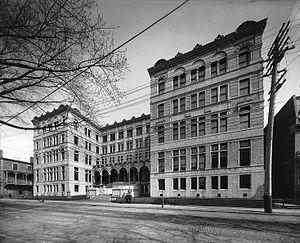
Photographie, Université Laval, rue Saint-Denis, Montréal, QC, 1903, Wm. Notman &amp
Marie-Joséphine Gérin-Lajoie, née le 9 juin 1890 à Montréal et décédée le 7 janvier 1971 dans la même ville, est une travailleuse sociale, fondatrice de communauté religieuse et pionnière du service social dans le milieu francophone au Québec. Au même titre que sa mère, Marie Lacoste Gérin-Lajoie, elle est une figure incontournable de l'histoire du féminisme au Québec. Elle est également la première Québécoise à obtenir un diplôme d'une université francophone et catholique, en 1911.
Situé à proximité de l'intersection des rues Sainte-Catherine et Saint-Denis, l'origine du nom Quartier latin de Montréal provient de sa proximité avec l'Université de Montréal qui était située dans le quartier au début du XXᵉ siècle, puis l'implantation de l'Université du Québec à Montréal dans les années 1970 jusqu'à présent. Il est situé dans l'arrondissement Ville-Marie à Montréal.